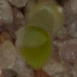
Label: maize